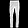
Label: Trouser